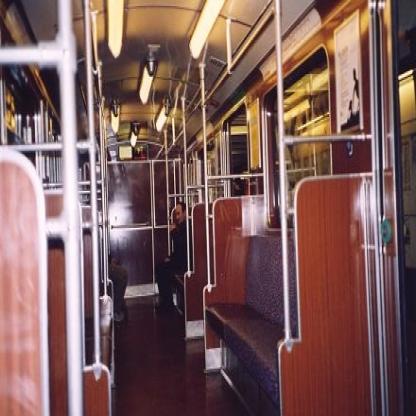
Scene: Indoor